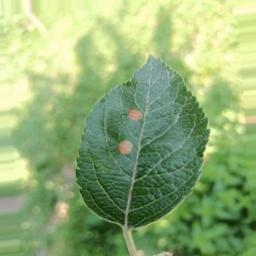
Label: Alternaria